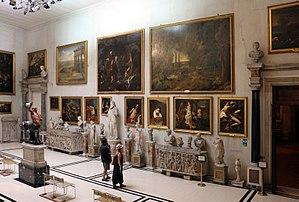
La Galerie Doria-Pamphilj est un musée privé de Rome appartenant à la famille Doria Pamphilj Landi. Elle abrite une collection d'art privée.